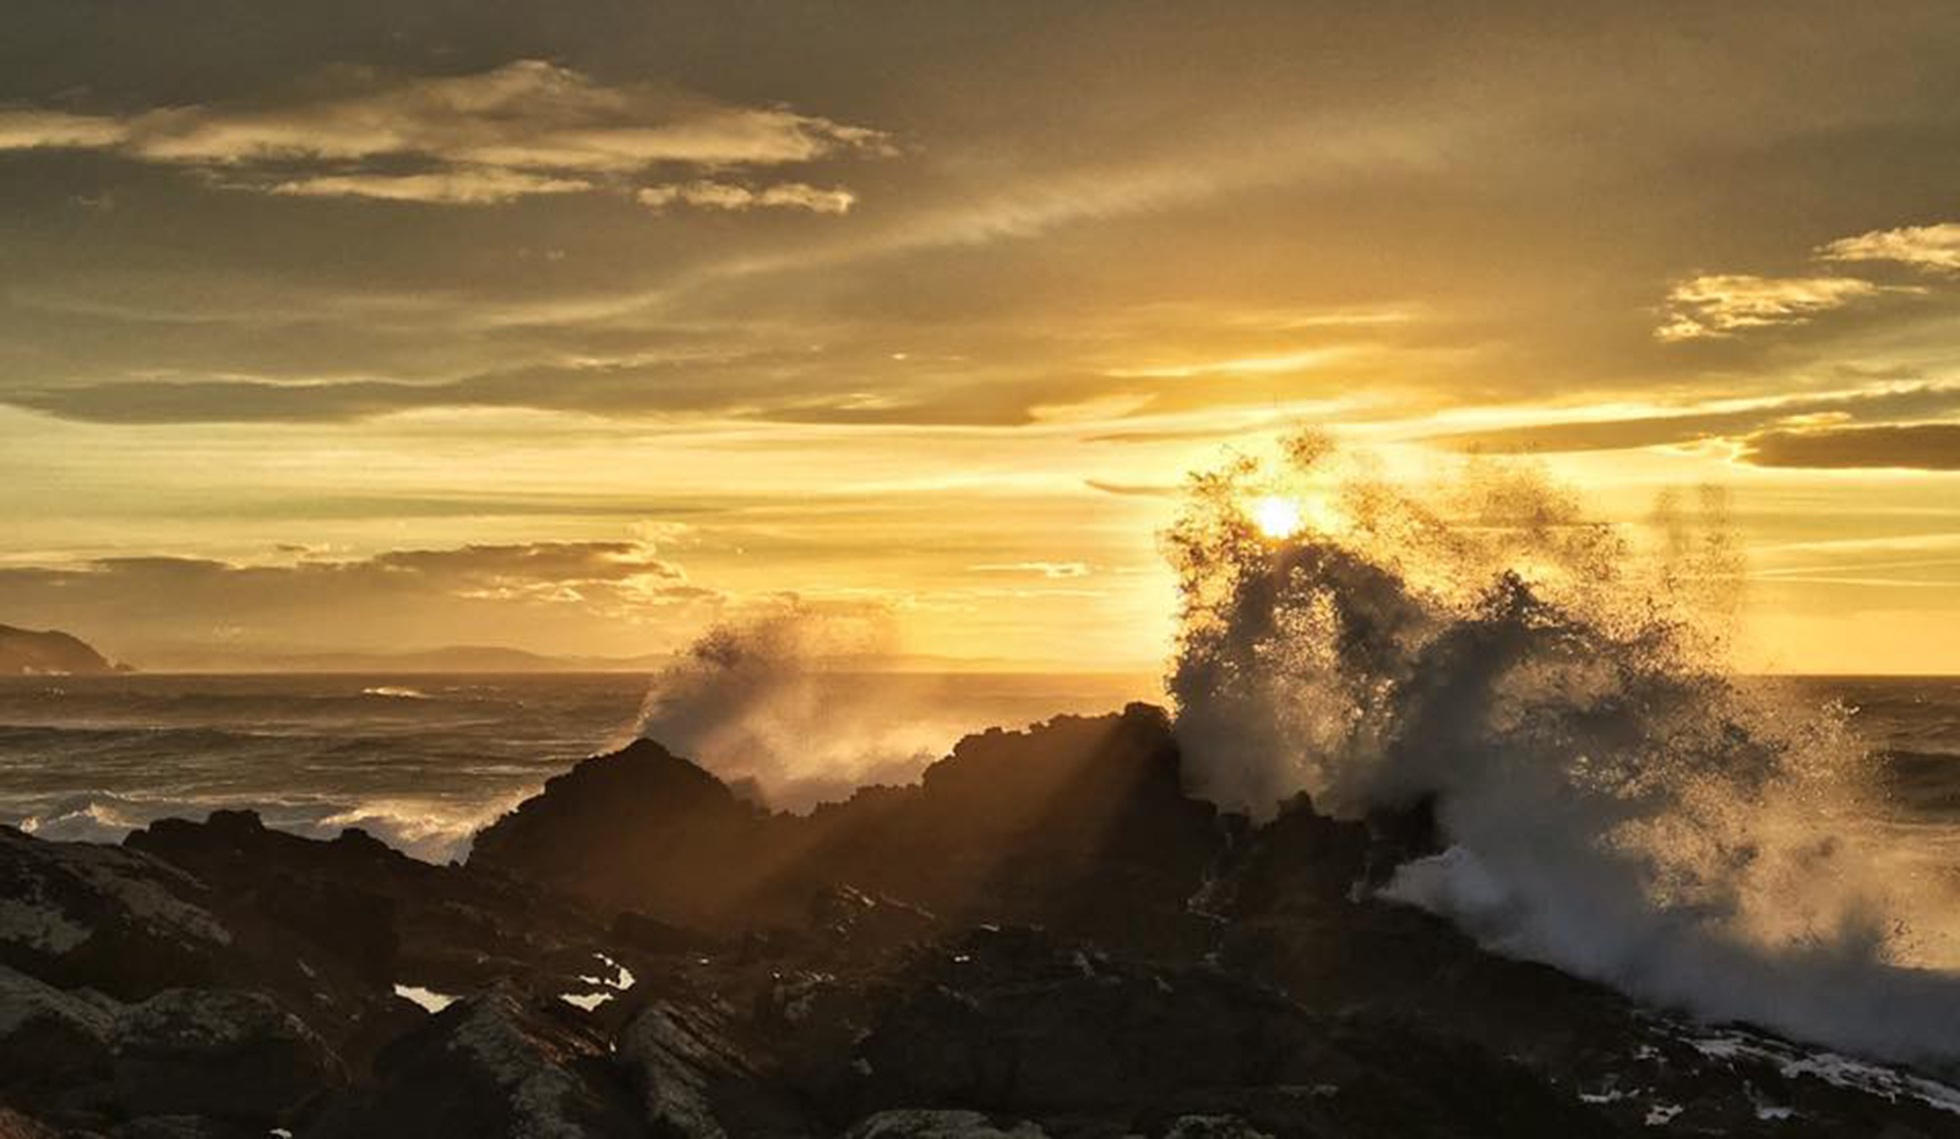
beach, sea, coast, water, nature, horizon, mountain, winter, cloud, sky, sun, sunrise, sunset, mist, sunlight, morning, wave, dawn, atmosphere, dusk, evening, atmospheric phenomenon, wind wave, galician coast, ferrol